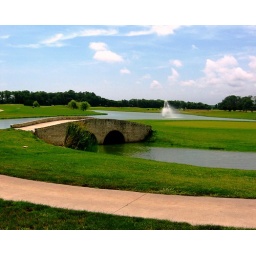
The bridge to the green on the fifth hole, a par five, at the Heritage Golf Course, in Sussex County Delaware.